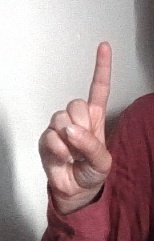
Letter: bb